Kelly Rounds

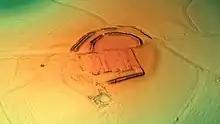
3D view of the digital terrain model

Kelly Rounds, or Castle Killibury is an Iron Age hill fort in Cornwall, England, United Kingdom. It is situated beside the A39 trunk road approximately two miles east of Wadebridge.